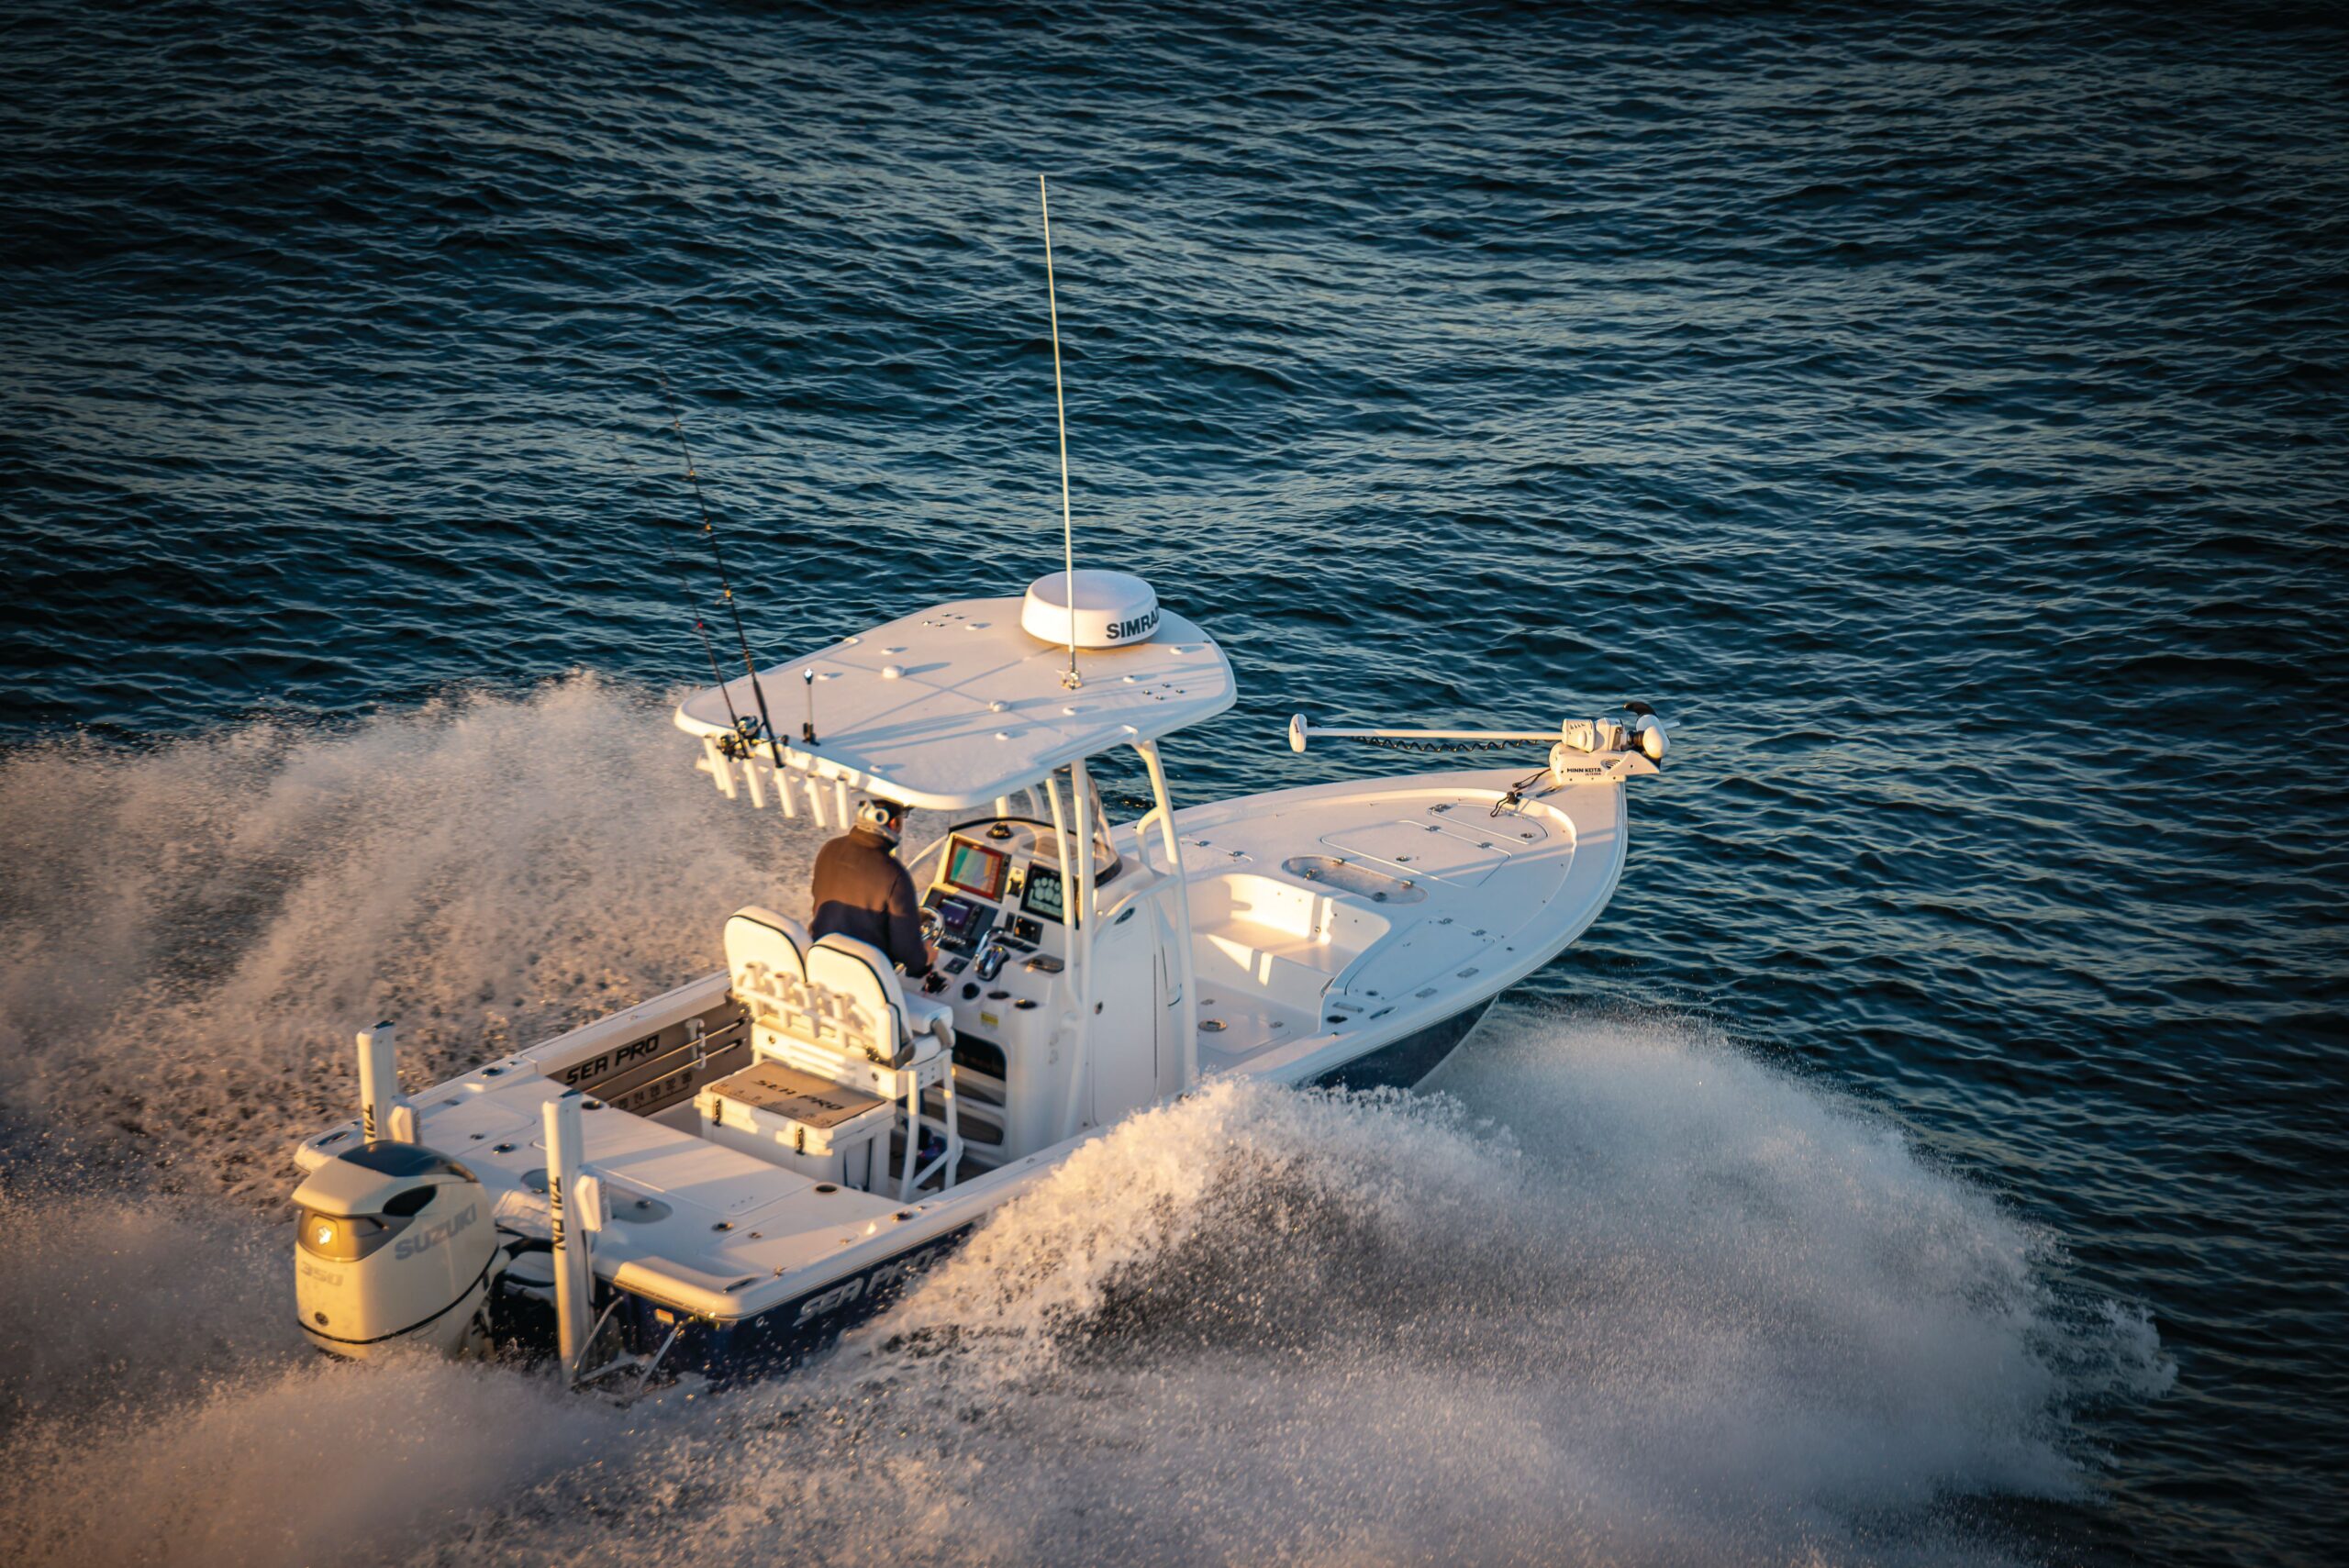
Vehicle type: Ships